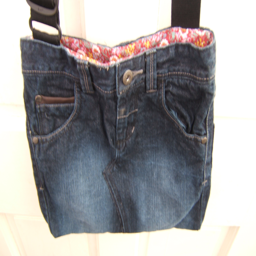
my sons old jeans , with a strap from an old bag